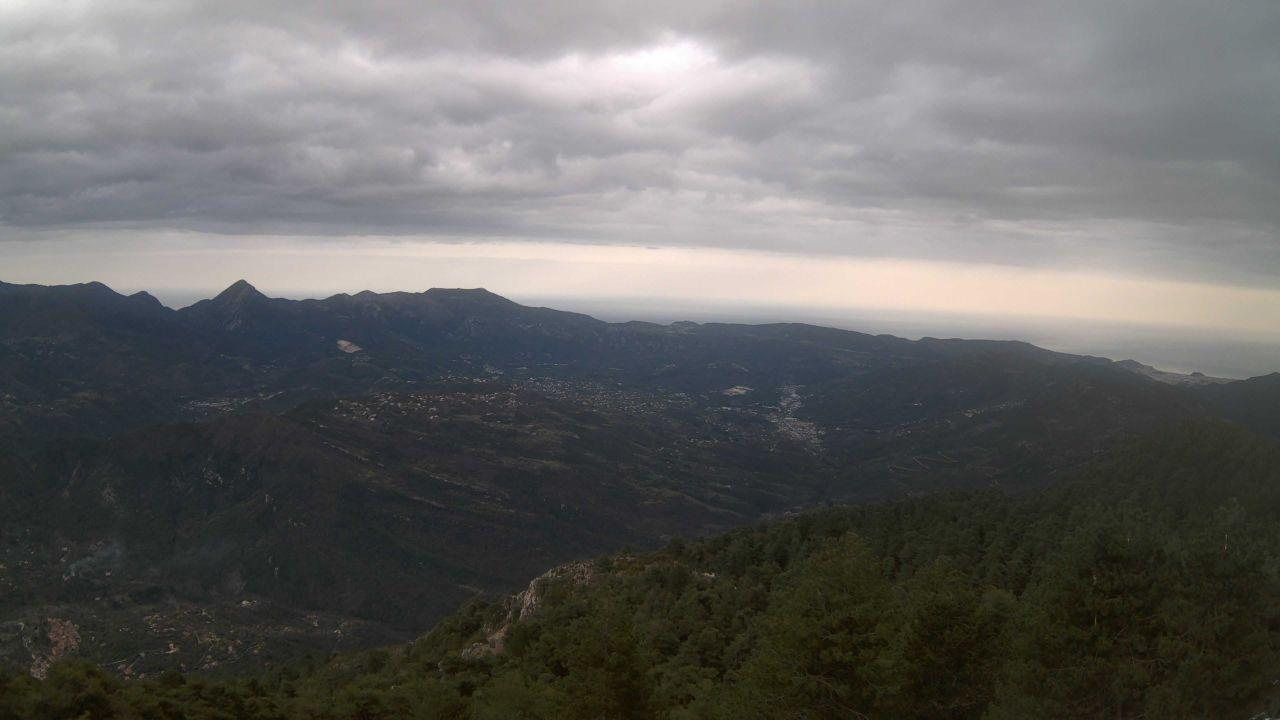
Fire: no
Smoke: yes